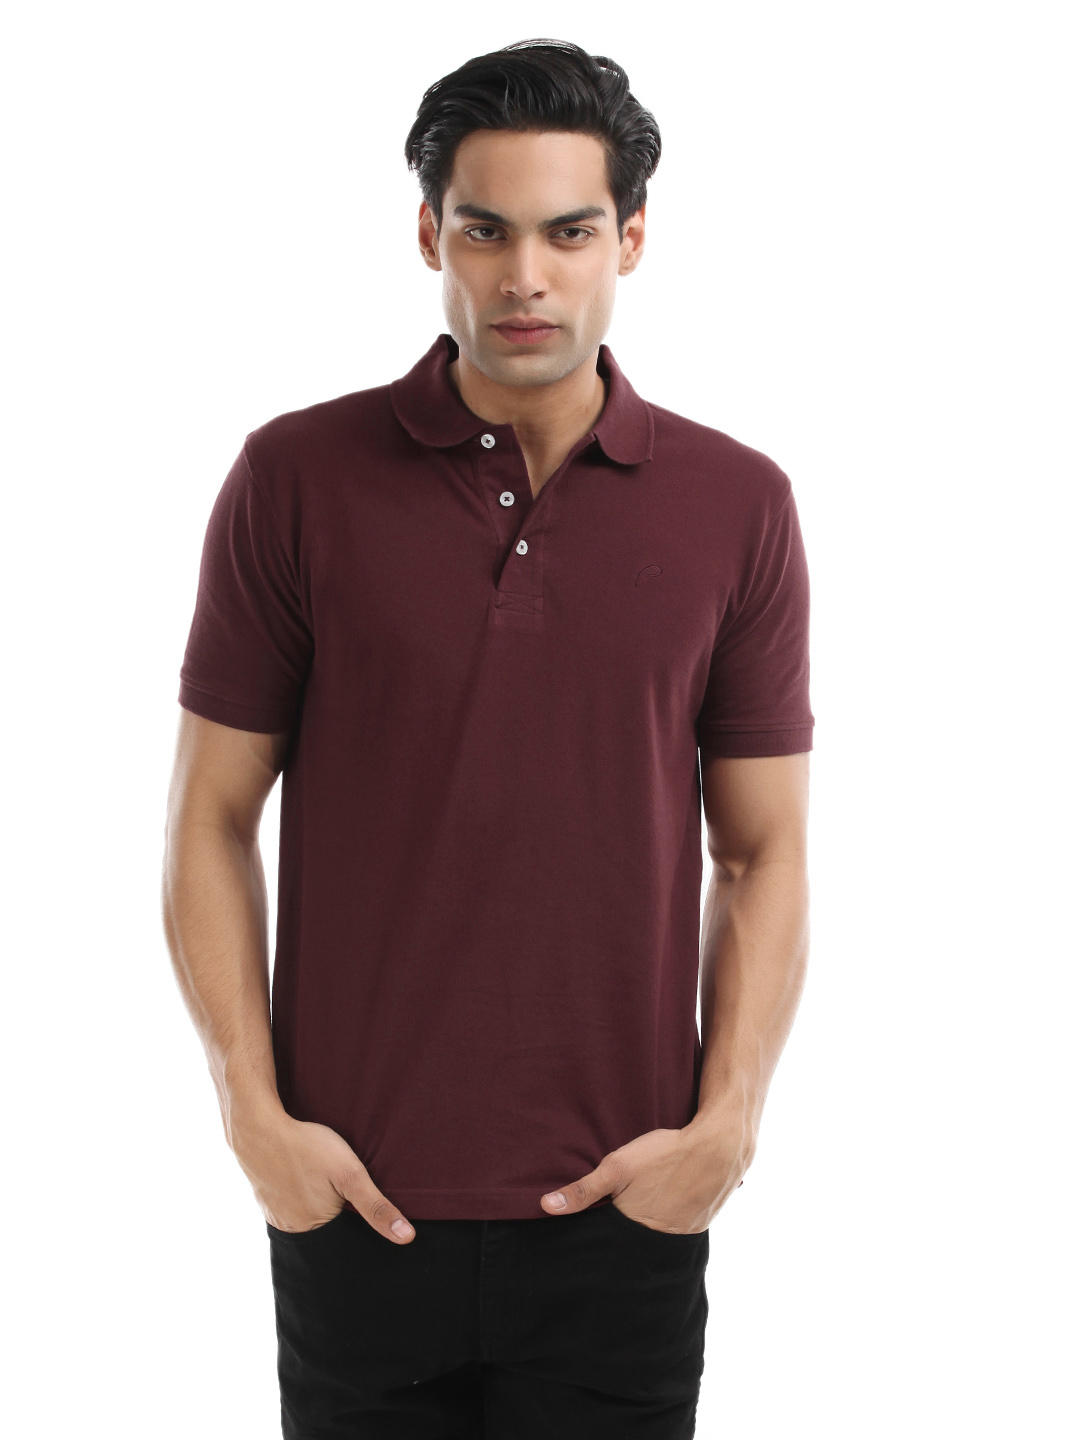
Proline Men Maroon Pique Polo T-shirt
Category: Apparel / Topwear / Tshirts
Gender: Men
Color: Maroon
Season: Winter 2012
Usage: Casual